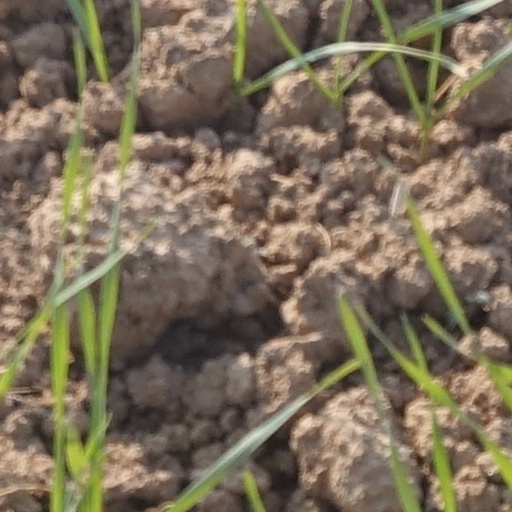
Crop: wheat